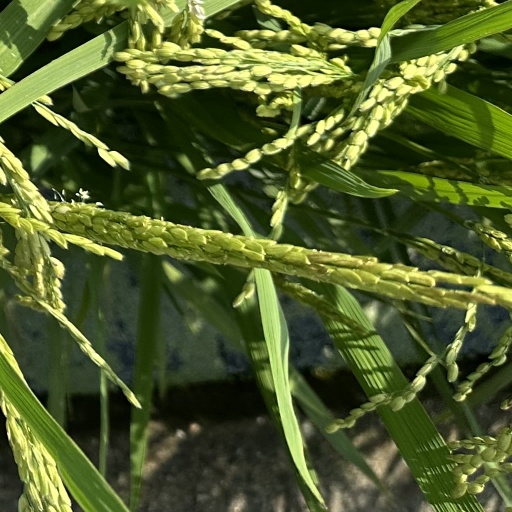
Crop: rice